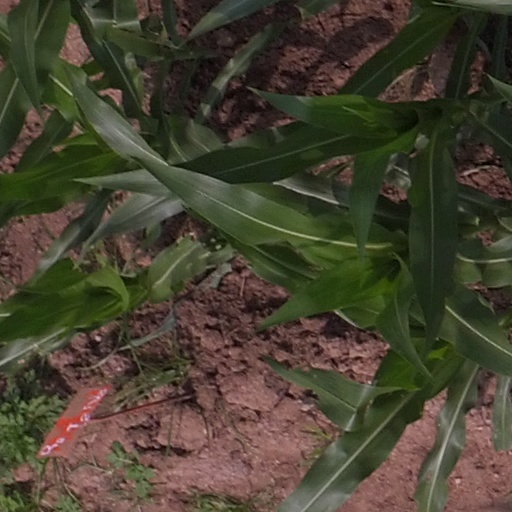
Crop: maize; corn